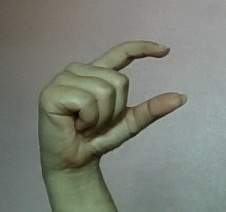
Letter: dal